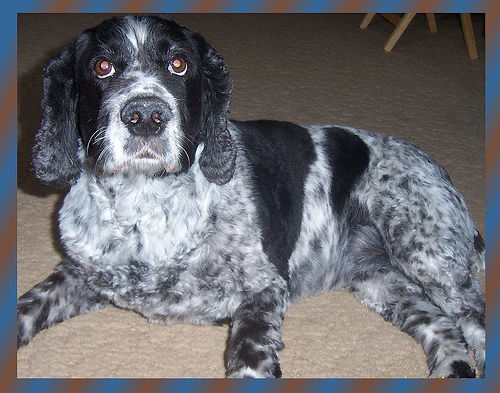
Animal: dog
Breed: english cocker spaniel